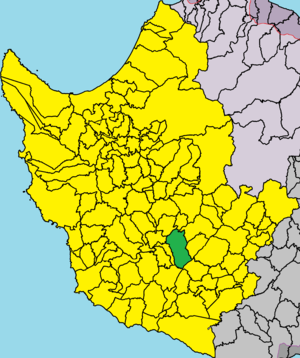
Amargéti est un village de Chypre de plus de 209 habitants.